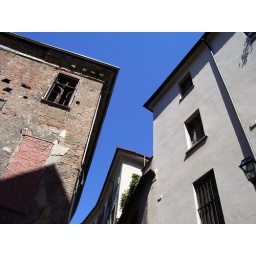
buildings against blue sky